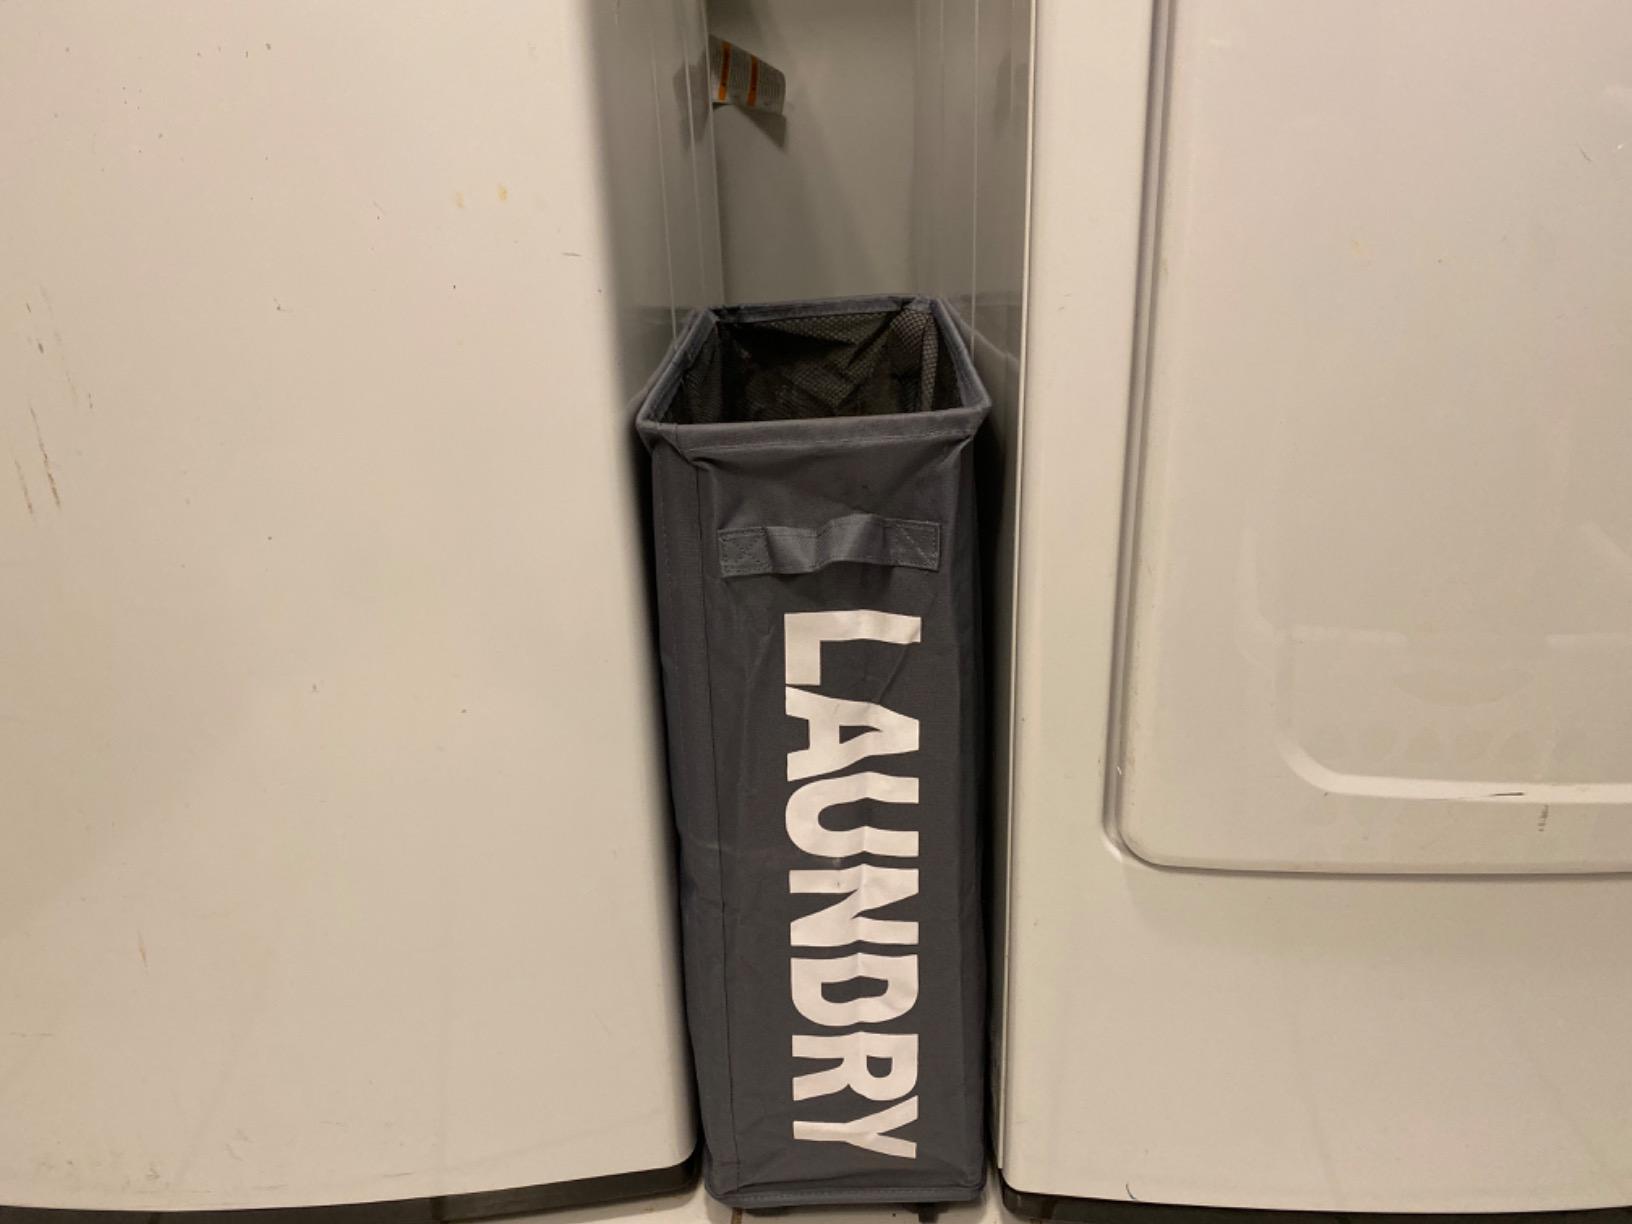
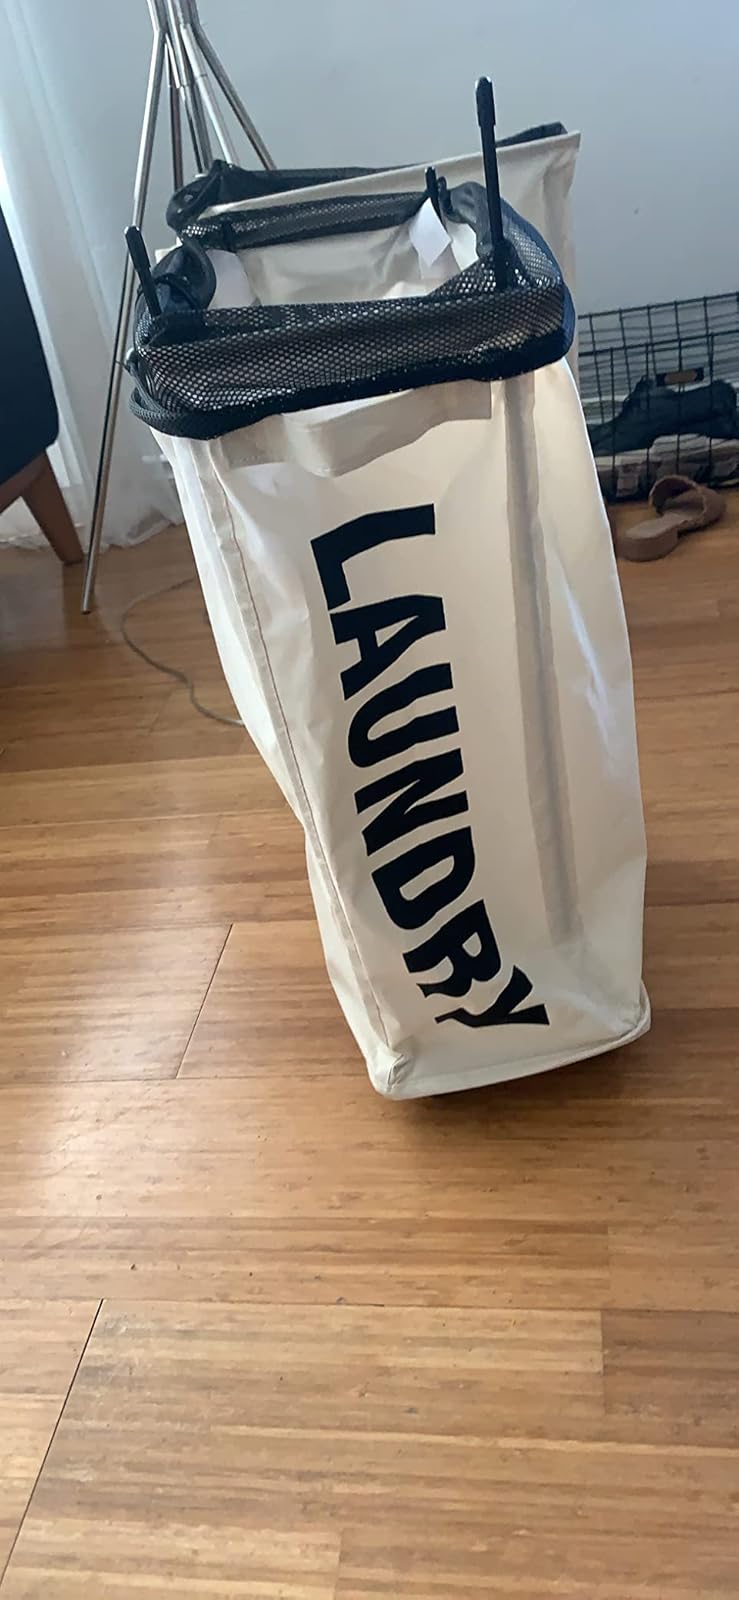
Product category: items_hamper
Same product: no